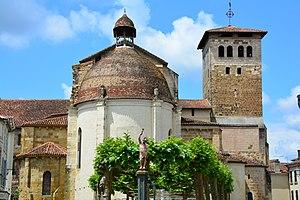
Chevet de l'abbatiale de Saint-Sever vu de la place de Verdun
Saint-Sever [sɛ̃səve] est une commune du sud-ouest de la France, située dans le département des Landes. Première ville du nouveau canton Chalosse-Tursan, la cité a eu un temps le statut de sous-préfecture. Saint Sever possède le siège de la Communauté de communes Chalosse Tursan, du CIAS et de l'Office de Tourisme communautaire.
L’abbaye de Saint-Sever, dans les Landes à Saint-Sever, est une ancienne abbaye bénédictine fondée par le comte de Gascogne Guillaume Sanche à la fin du Xᵉ siècle.